Artem Knyazev

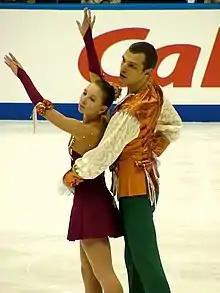
Knyazev with Aganina at the 2004 NHK Trophy

Artem Knyazev (born 16 May 1980) is an Uzbekistani former pair skater. He competed for much of his career with Marina Aganina. They became the 2004–05 Uzbekistani national champions and competed at the 2006 Winter Olympics.